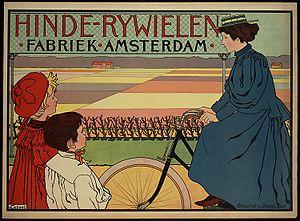
Johann Georg van Caspel, est un peintre et un architecte néerlandais, qui fut également illustrateur et affichiste.